John Milton's poetic style

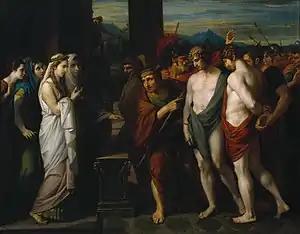
"Pylades and Orestes Brought as Victims before Iphigenia", Benjamin West (1766). "Iphigenia in Tauris", Euripides.

Milton was not the first to write an epic poem on a Christian theme. There are some well-known precursors: